Mustang Classic

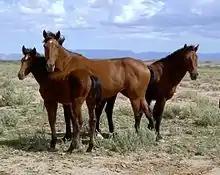
Wild mustangs in Arizona

In 2001, the non-profit Mustang Heritage Foundation was established aiming to help the BLM find homes for mustangs and burros collected from the wild and to minimize the number of time these animals have to remain in holding facilities. The organization has facilitated the adoption of thousands of animals.